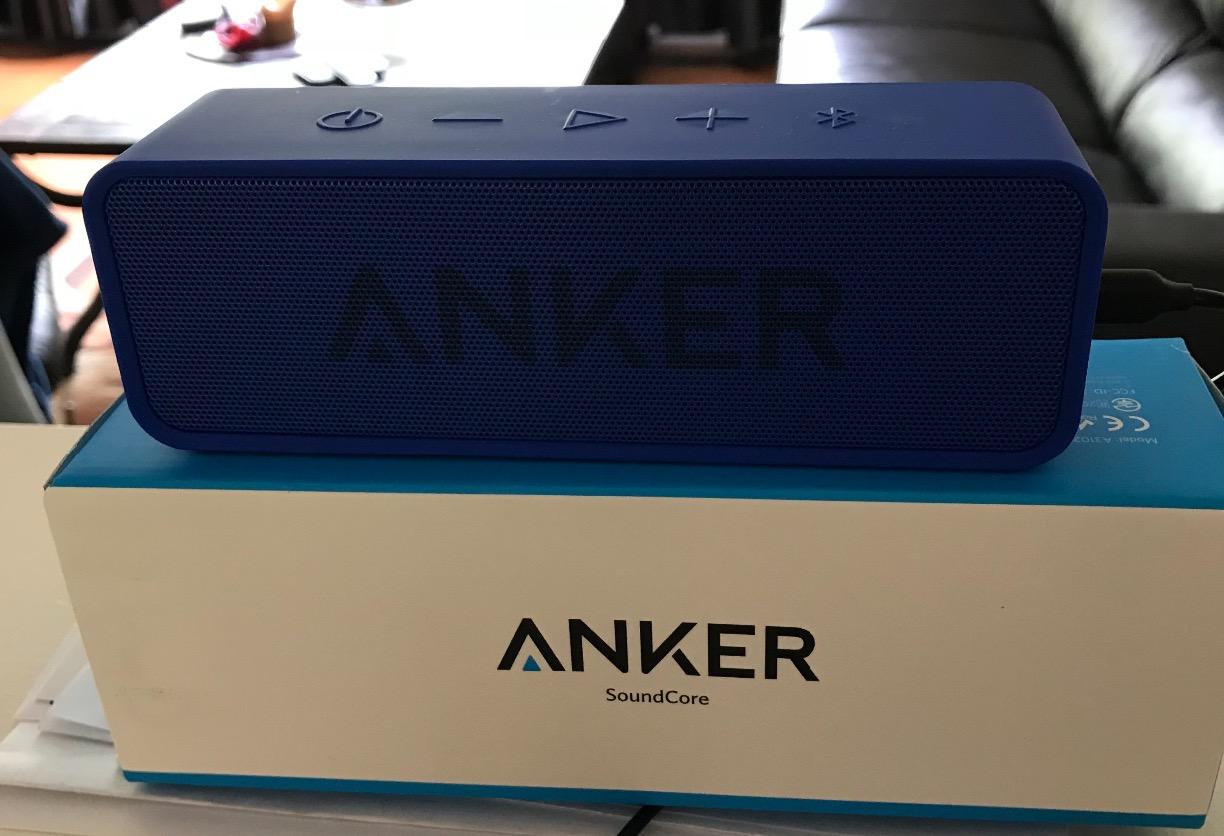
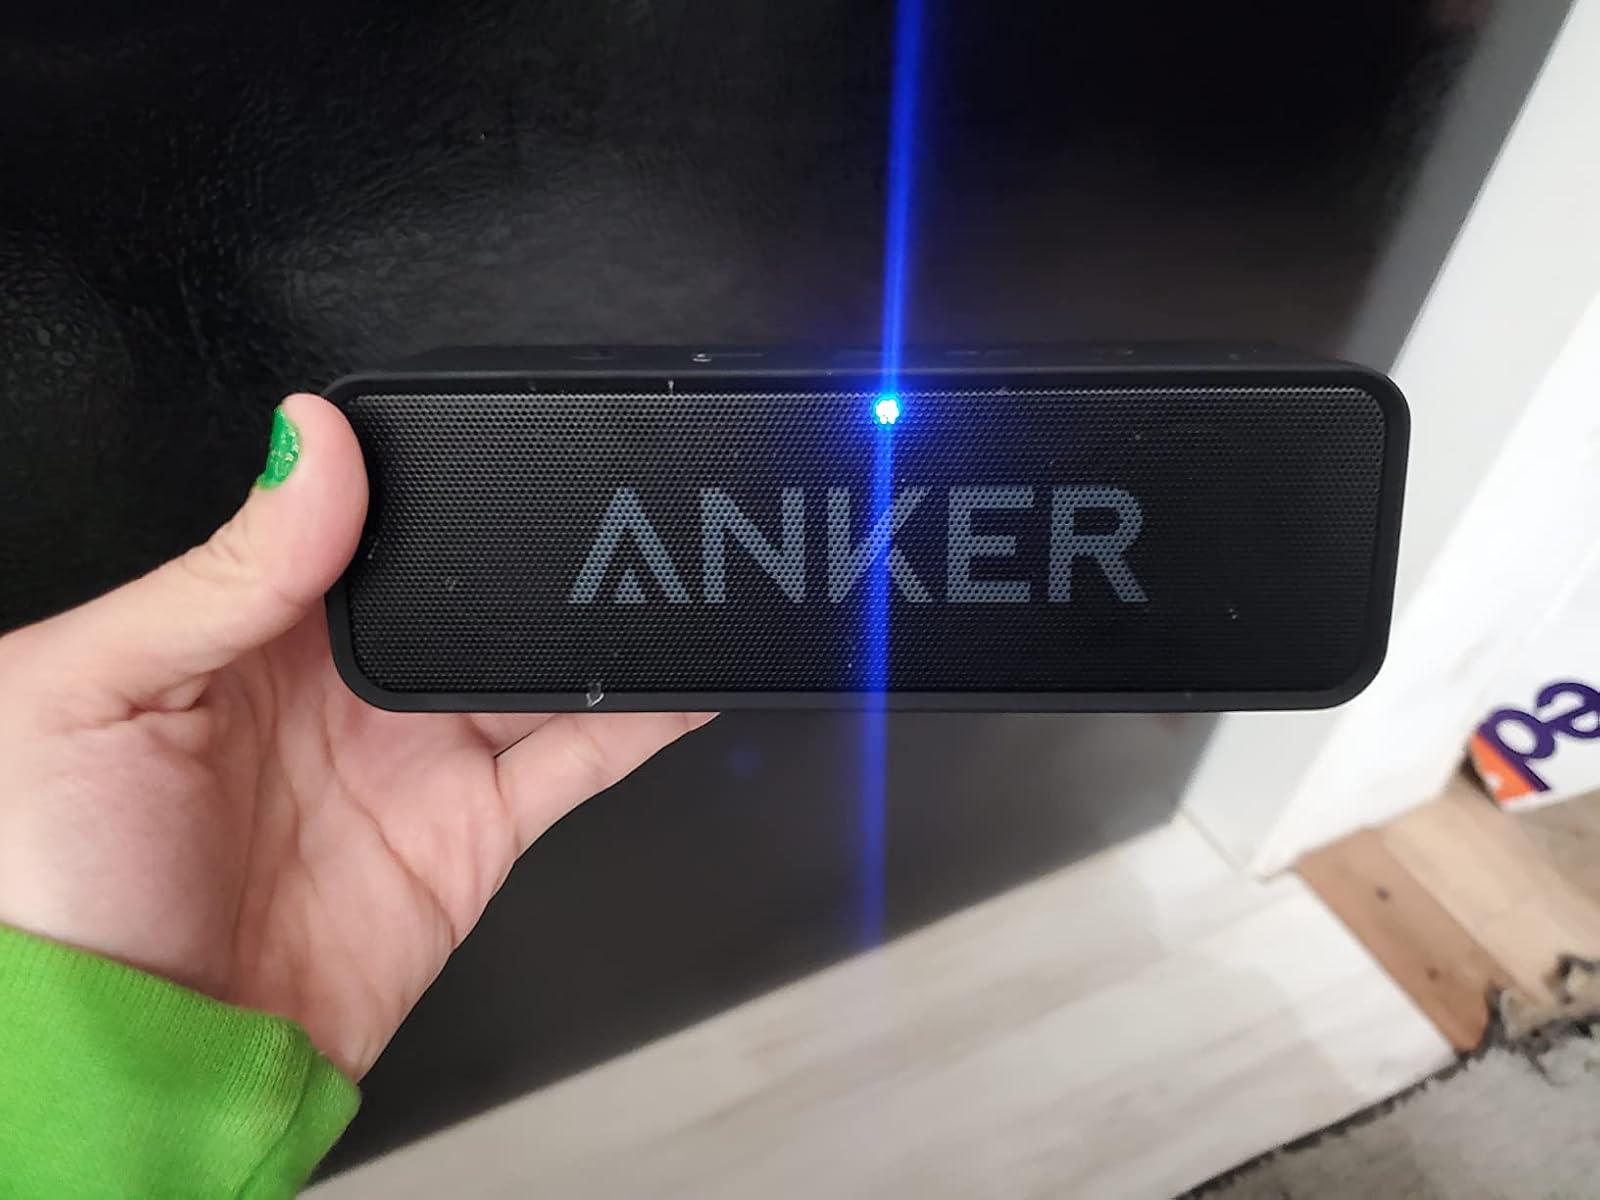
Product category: speaker
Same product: no